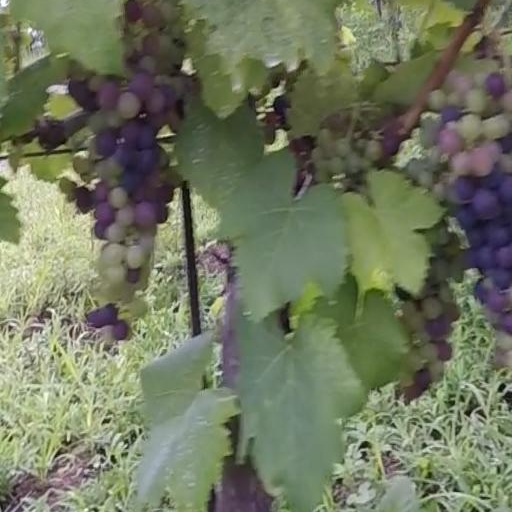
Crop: grape